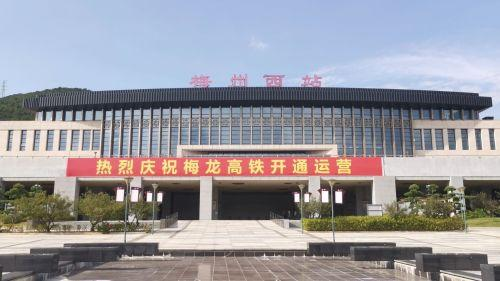
地标名称：梅州西站
所在城市：梅州市·梅县区